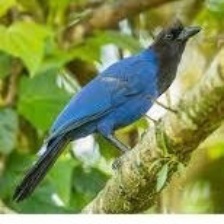
Species: AZURE JAY
Scientific name: CYANOCORAX CAERULEUS
ImageNet parent category: jay